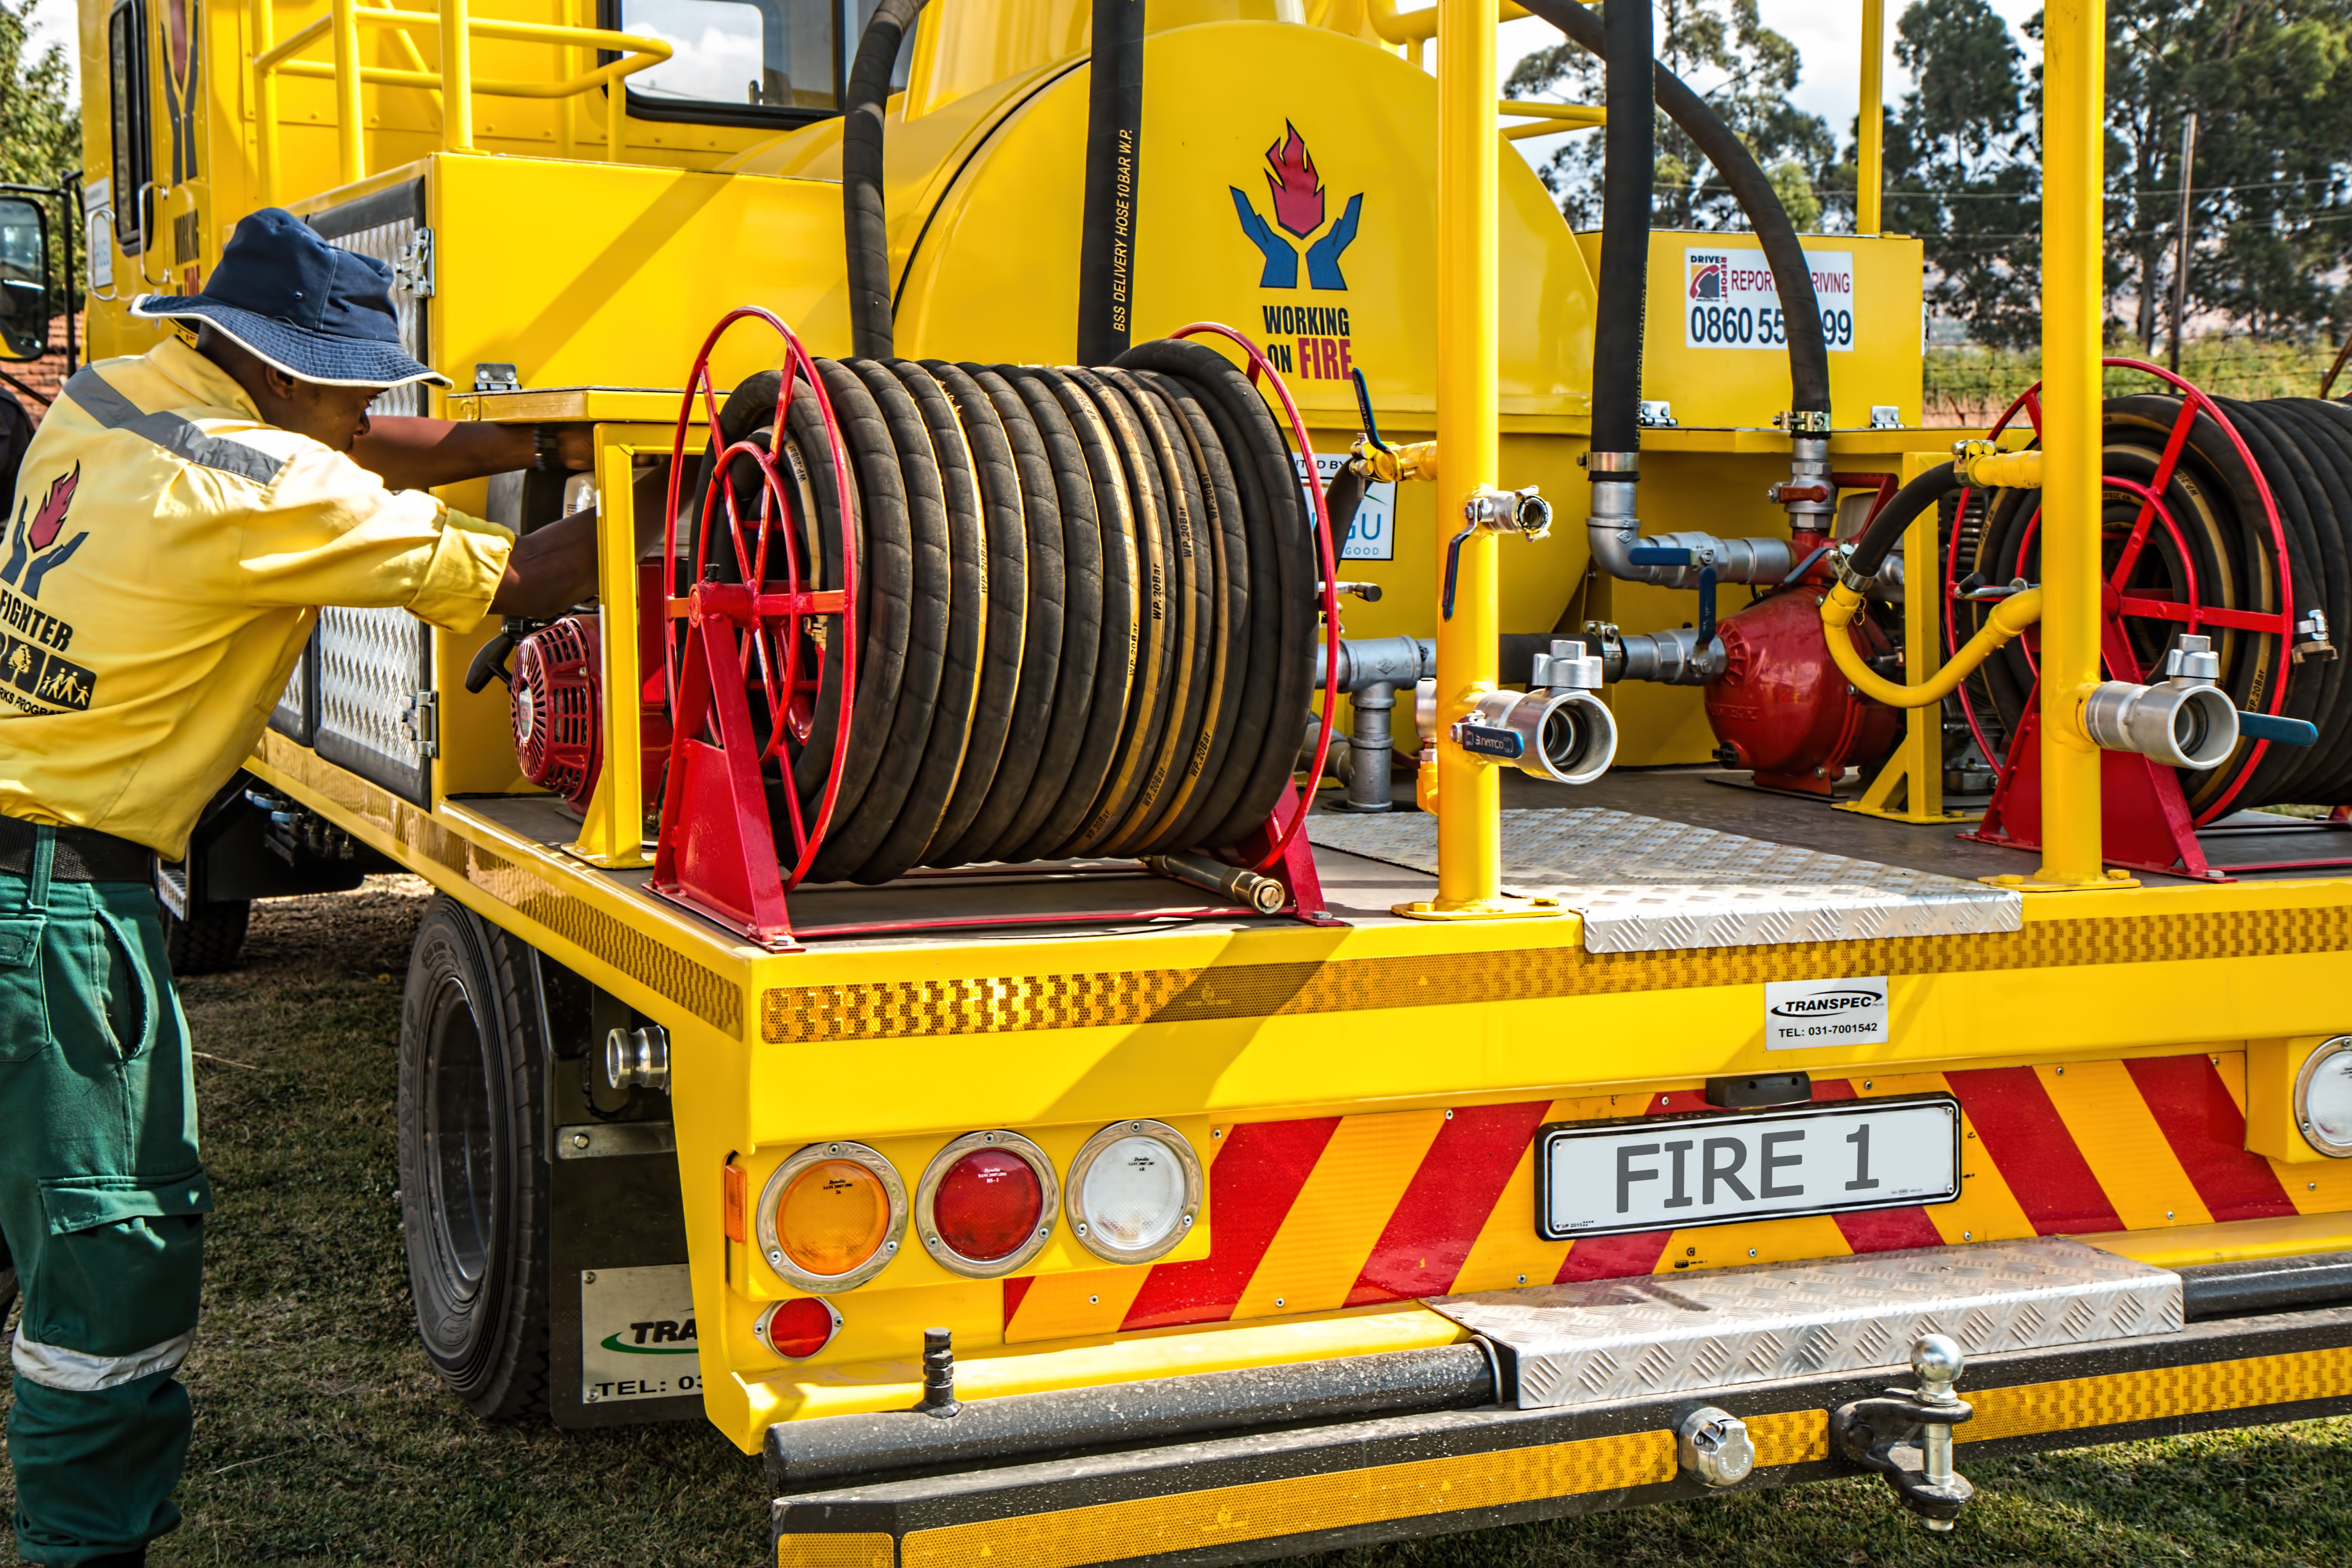
work, asphalt, transport, truck, vehicle, yellow, pump, worker, danger, safety, hose, race track, protection, job, service, emergency, firefighter, employee, fireman, rescue, firetruck, career, occupation, employment, extinguisher, firefighting, fire equipment